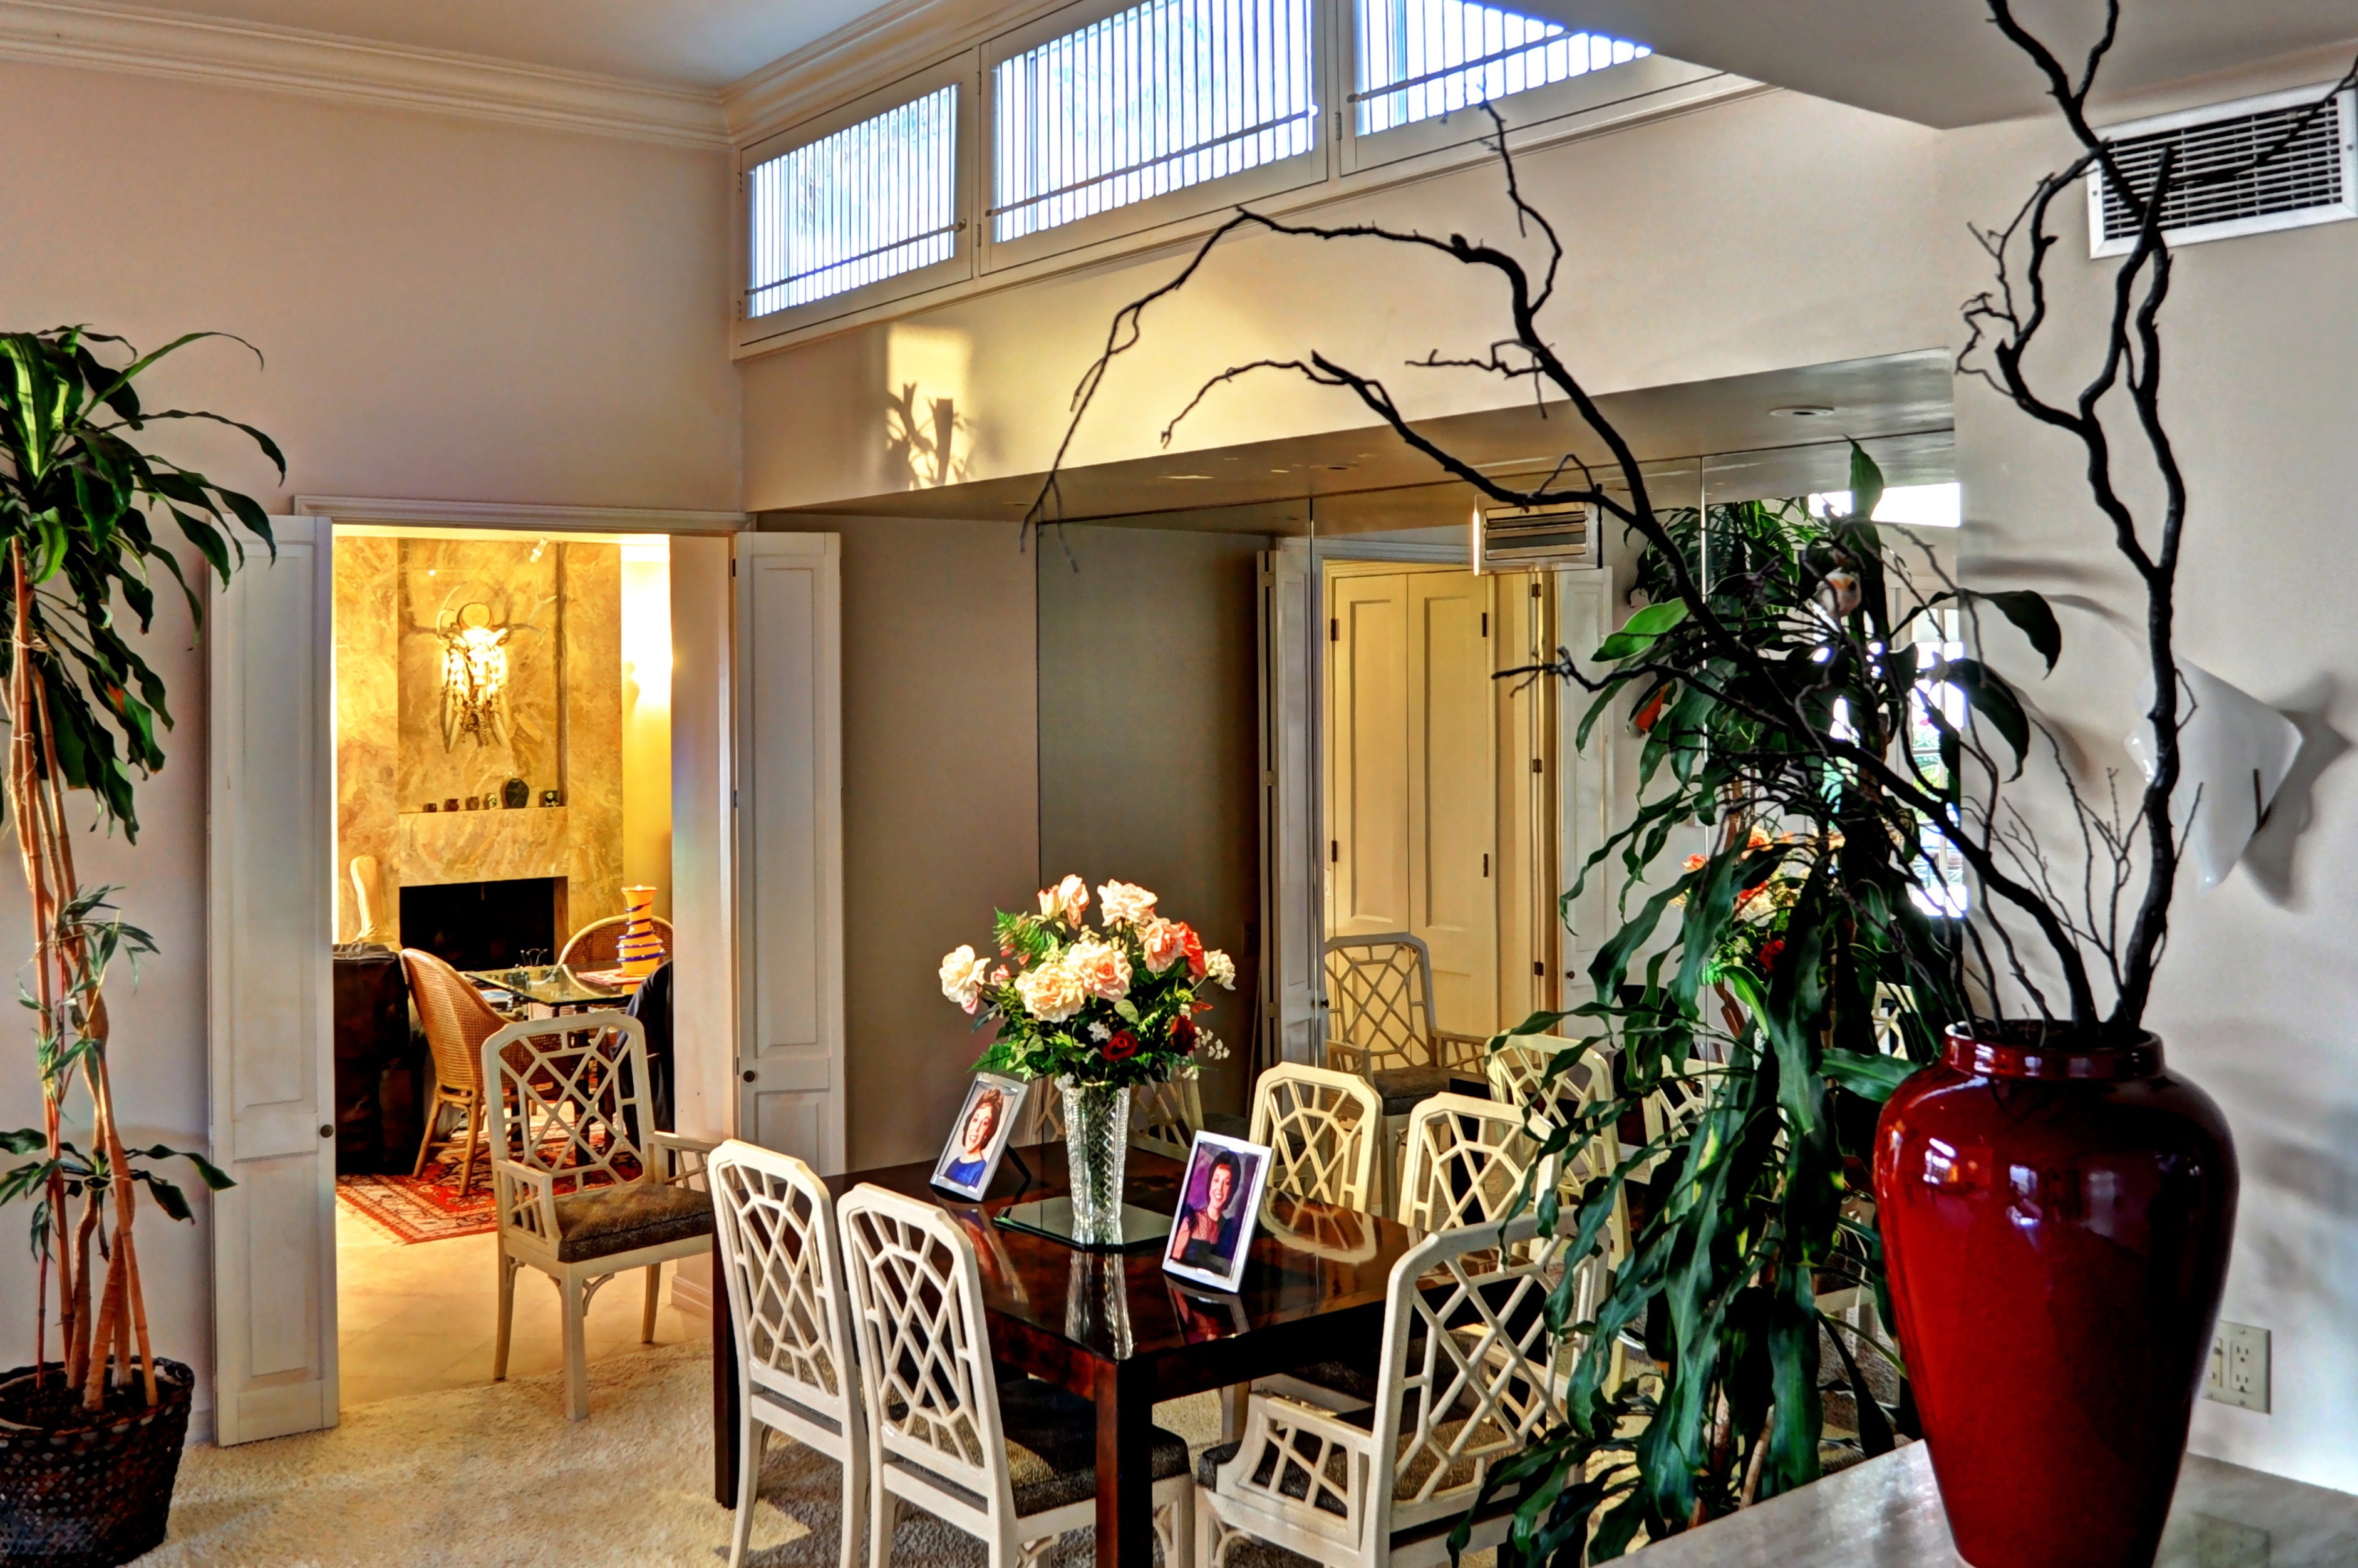
architecture, interior, building, restaurant, home, cottage, property, living room, room, interior design, formal, living, luxury, buildings, dining, homes, estate, architectural, dining room